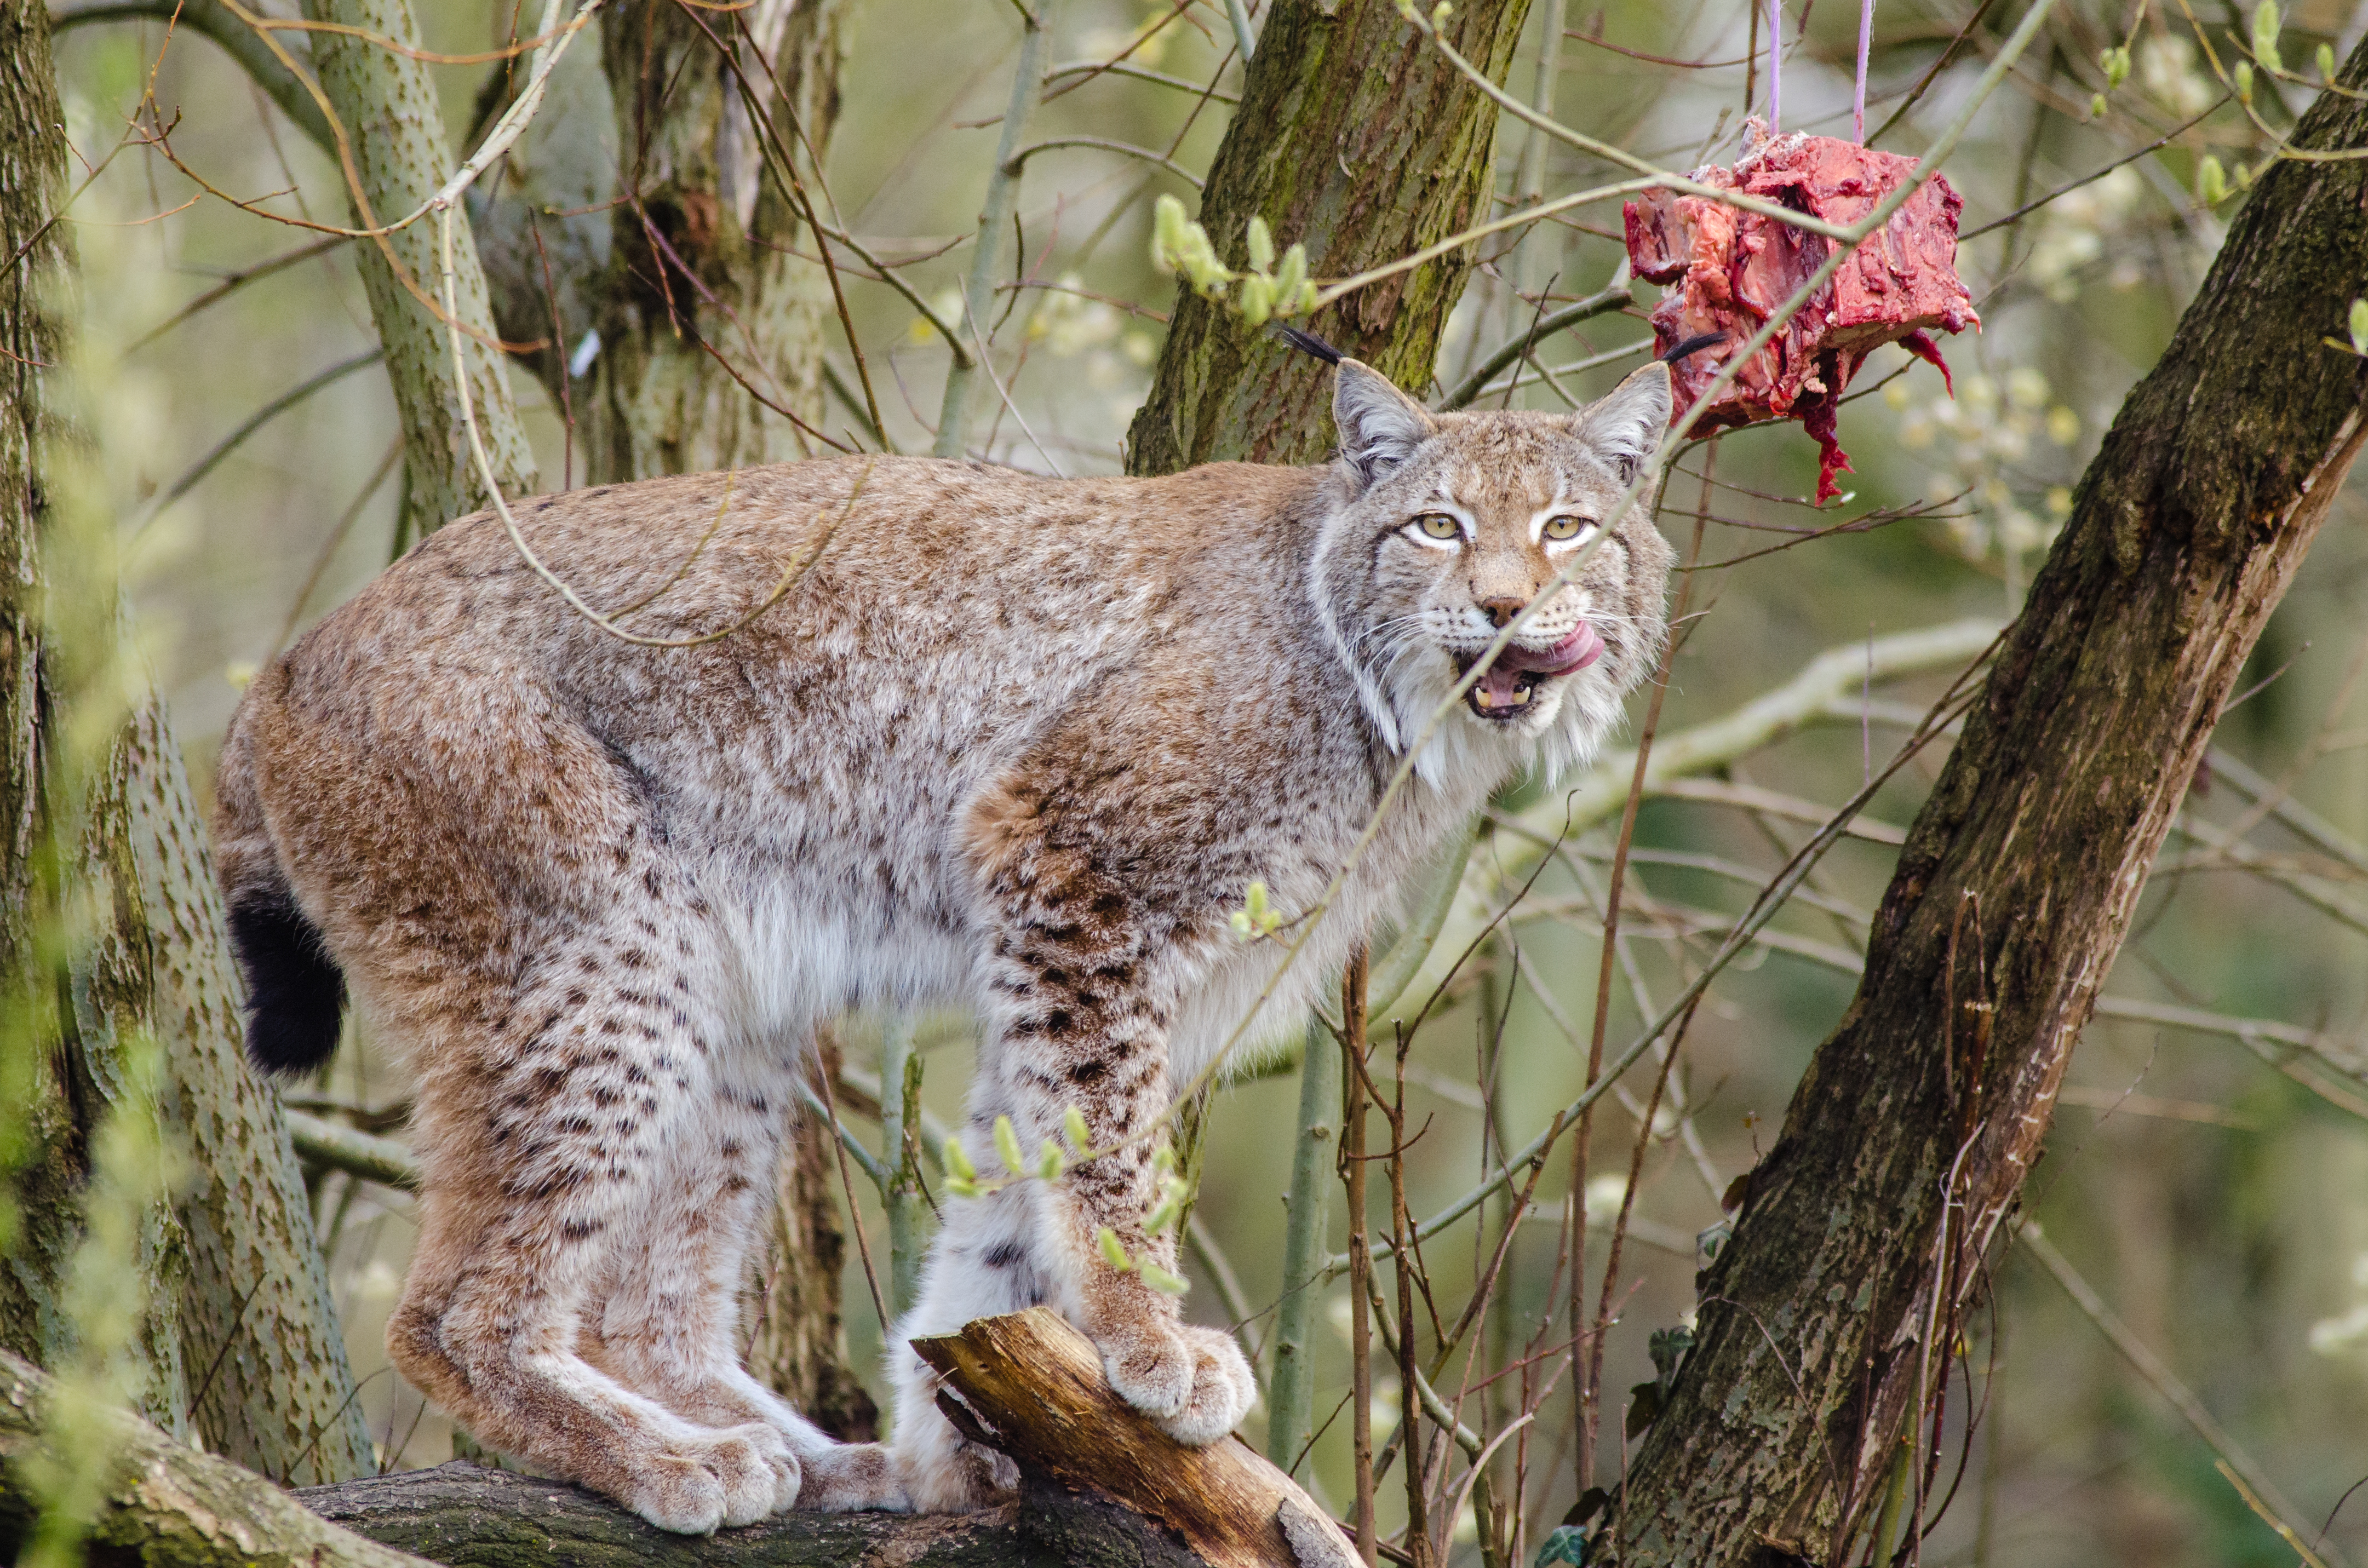
wildlife, zoo, cat, feline, mammal, nikon, fauna, ears, vertebrate, germany, deutschland, katze, d7000, tierpark, ohren, lynx, luchs, bobcat, puma, wild cat, small to medium sized cats, cat like mammal